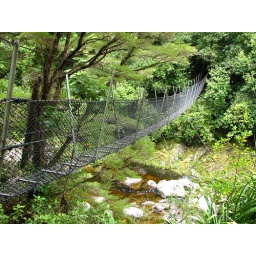
Suspension bridge over the river